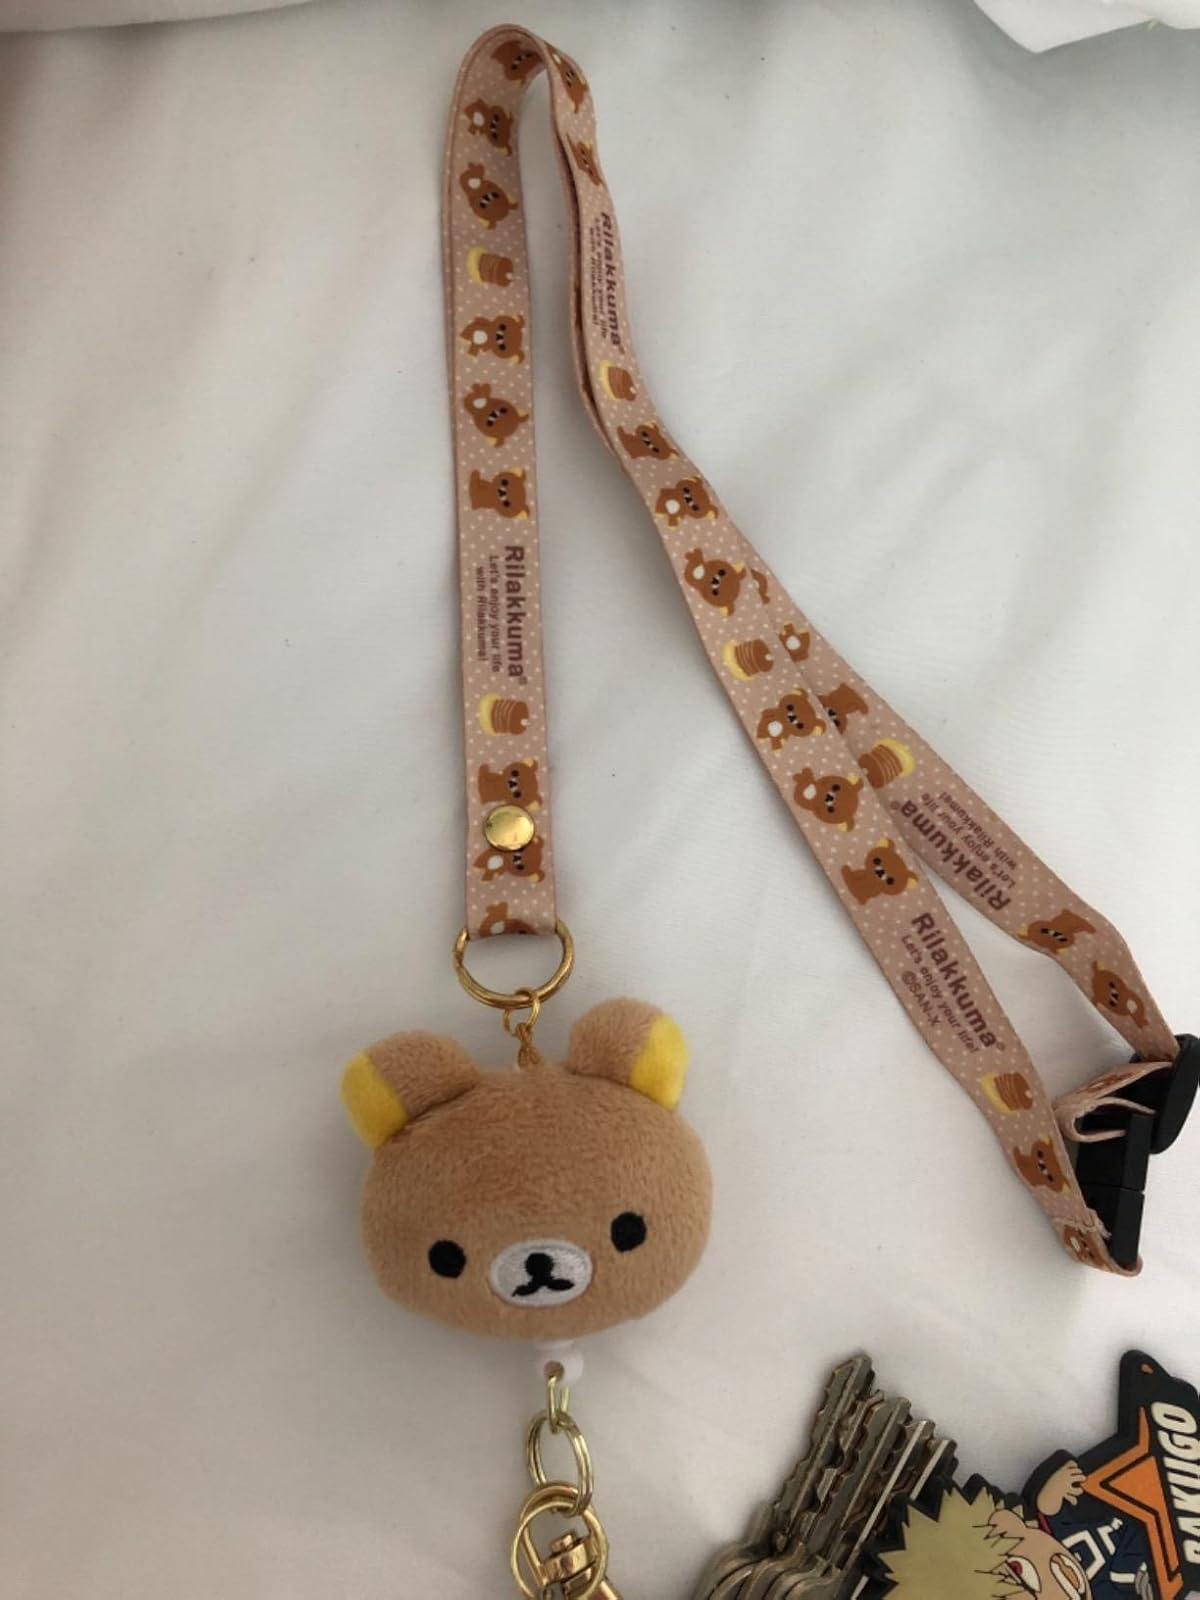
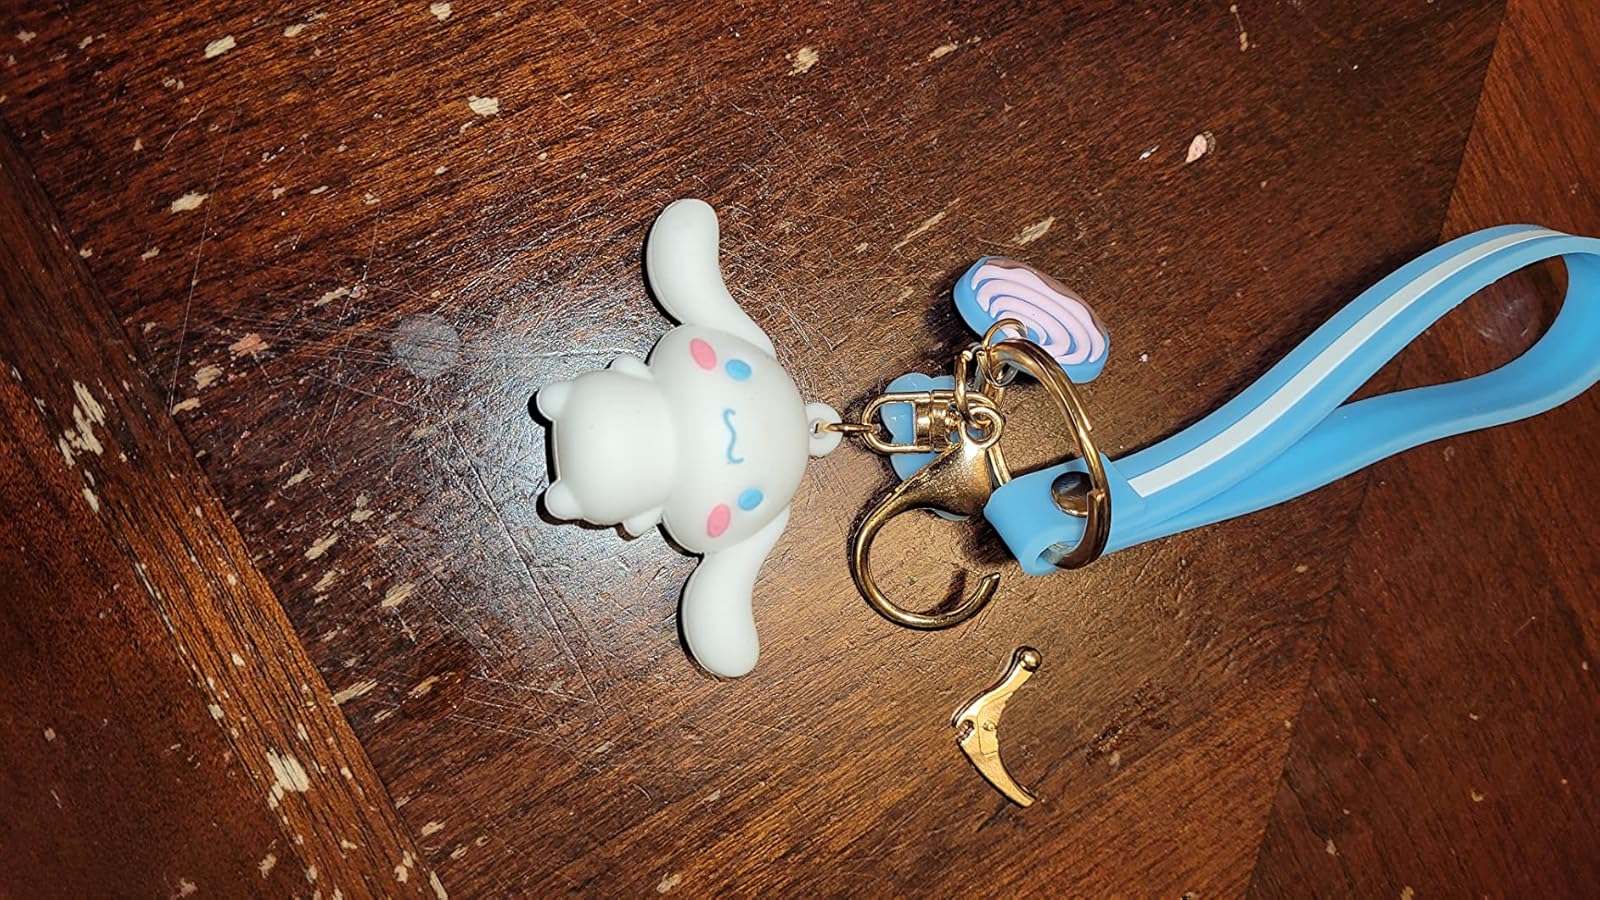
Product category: accessories_keychain
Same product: no